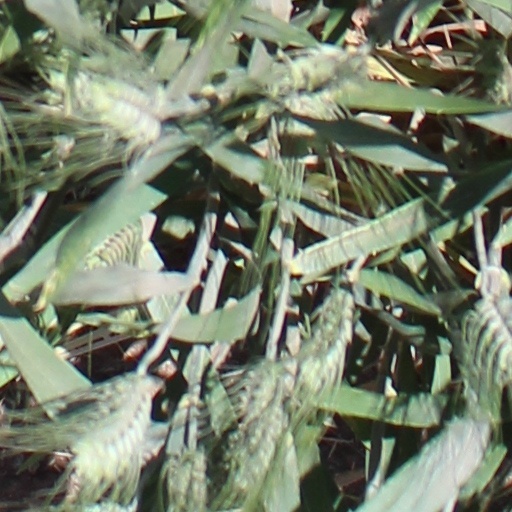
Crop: wheat